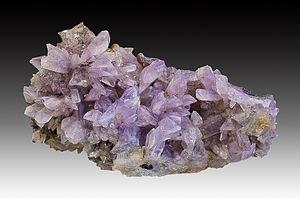
Creedite Localité: Niveau 5, Veine Condessa, Mine Potosi Santa domingo, District de Santa Eulalia, Municipio de Aquiles Serdán, Chihuahua, Mexique (décembre 1984) Taille
La creedite est une espèce minérale formée de sulfate de calcium et d'aluminium, d'ions hydroxyde et fluorure de formule : Ca₃Al₂SO₄(F, OH)₁₀.2H₂O. Certains cristaux pouvant atteindre 8 cm